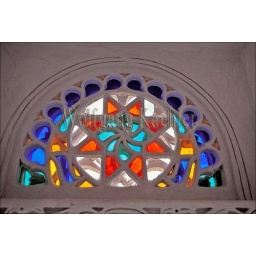
Yemen, near sana'a, wadi dhahr (Valley), rock palace (Dar al-hajar), colorful window